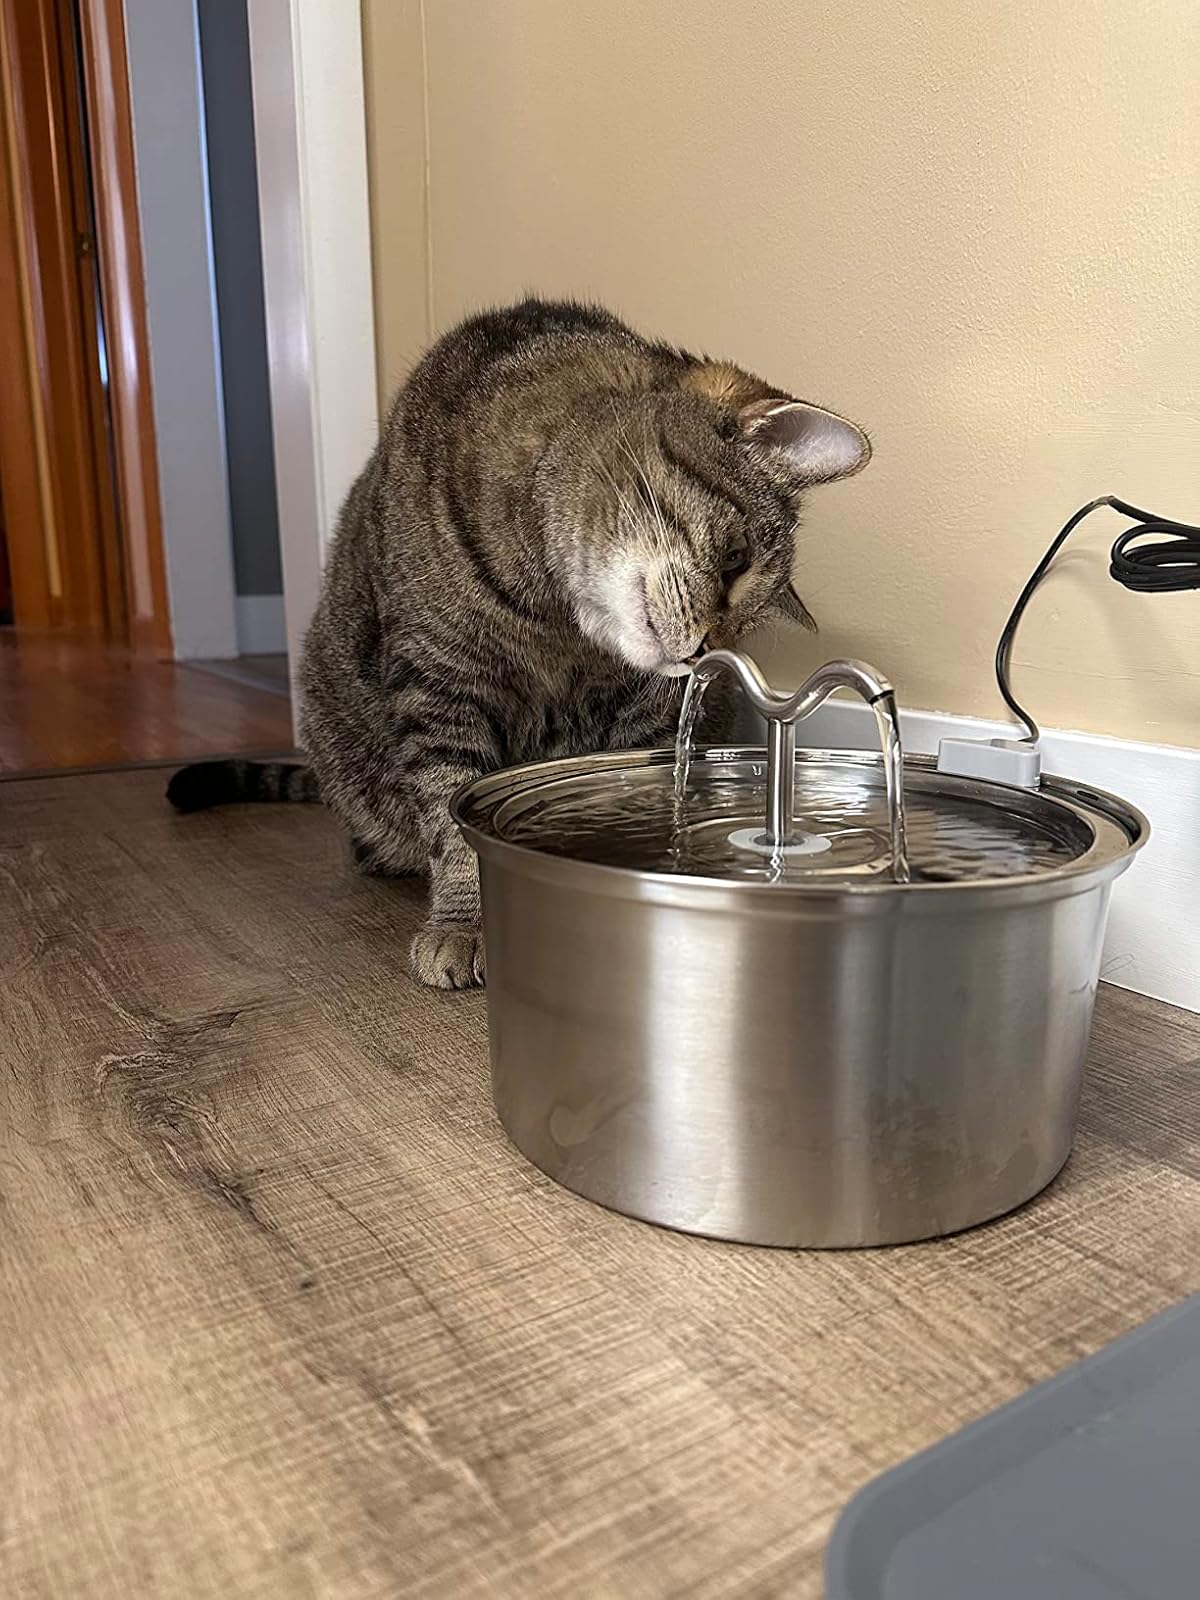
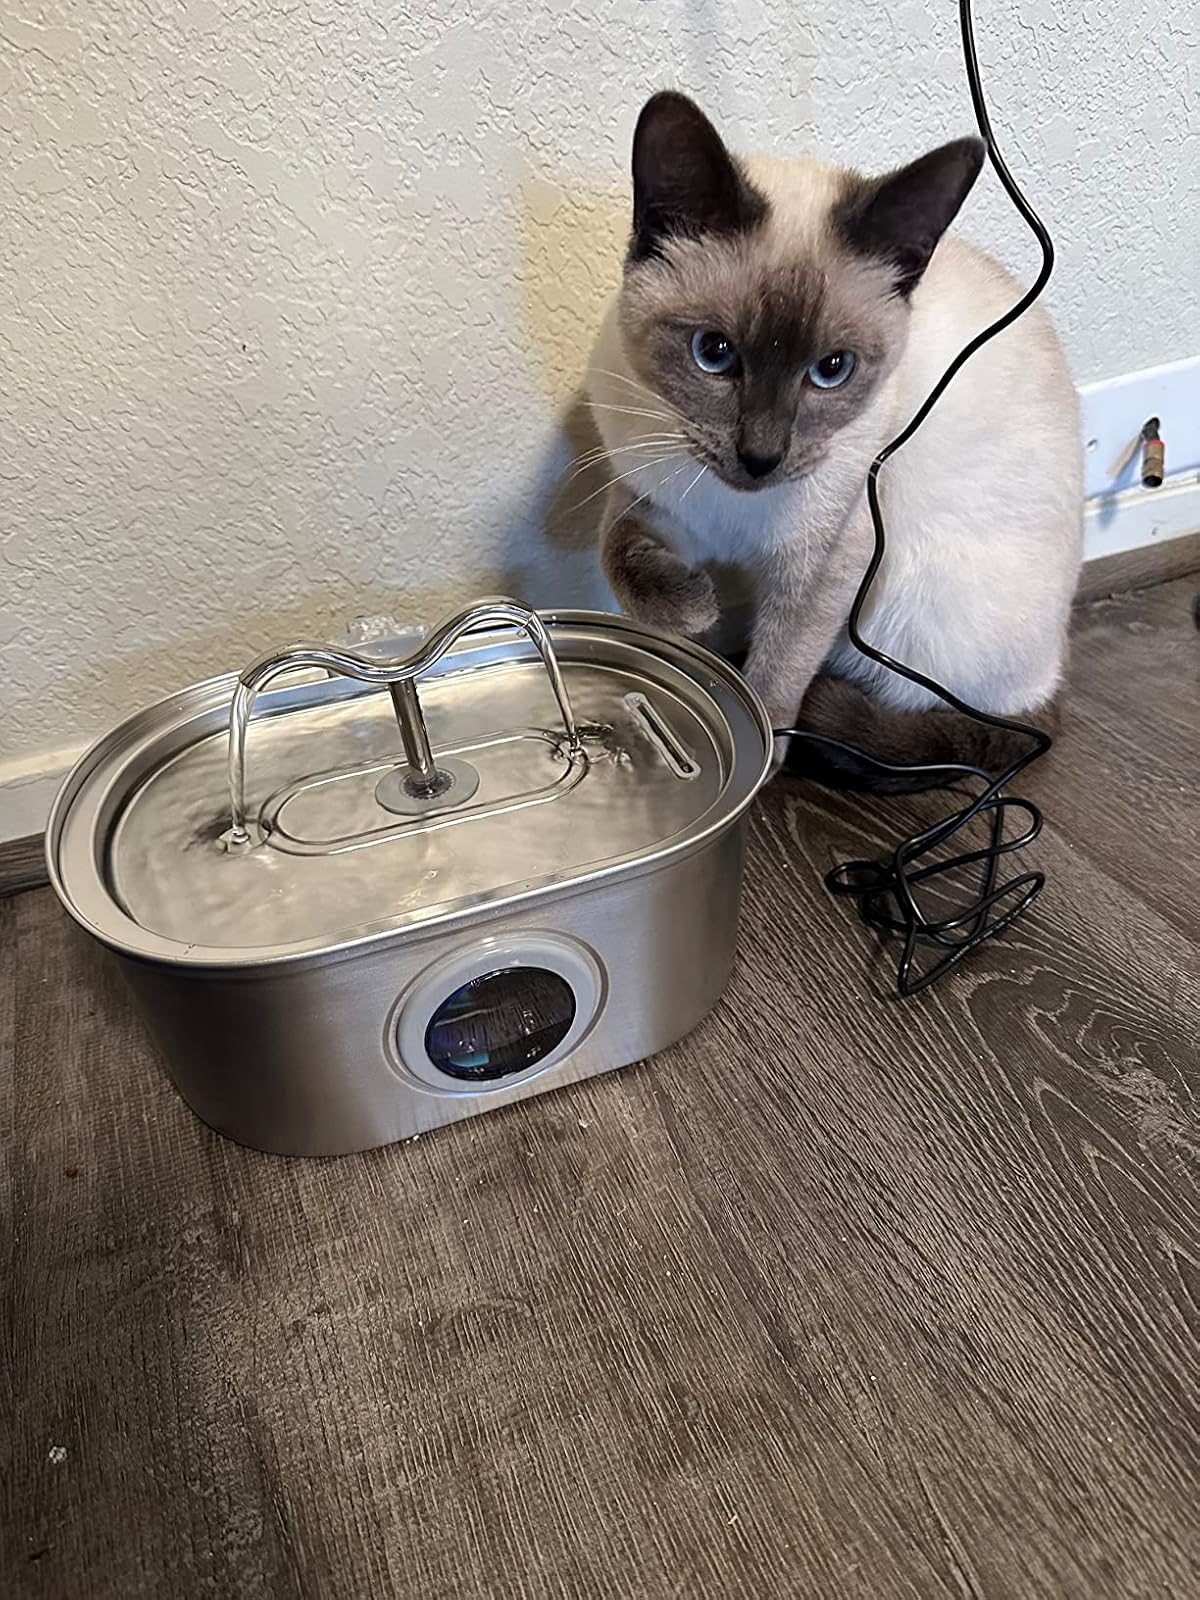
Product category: items_bowl
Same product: no